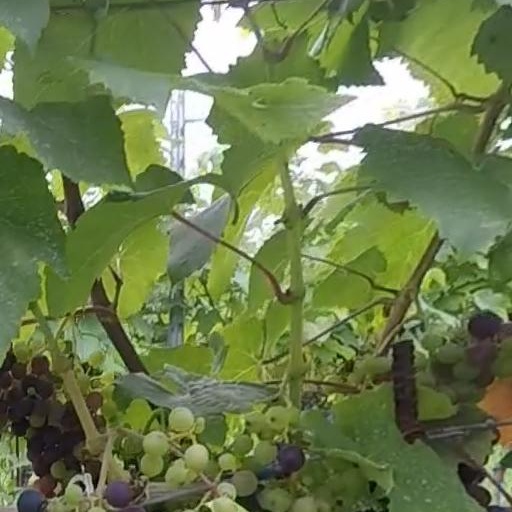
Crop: grape